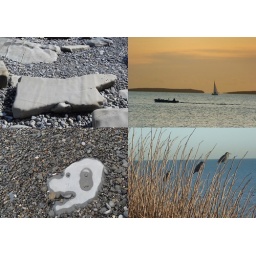
white cloud over harbour3